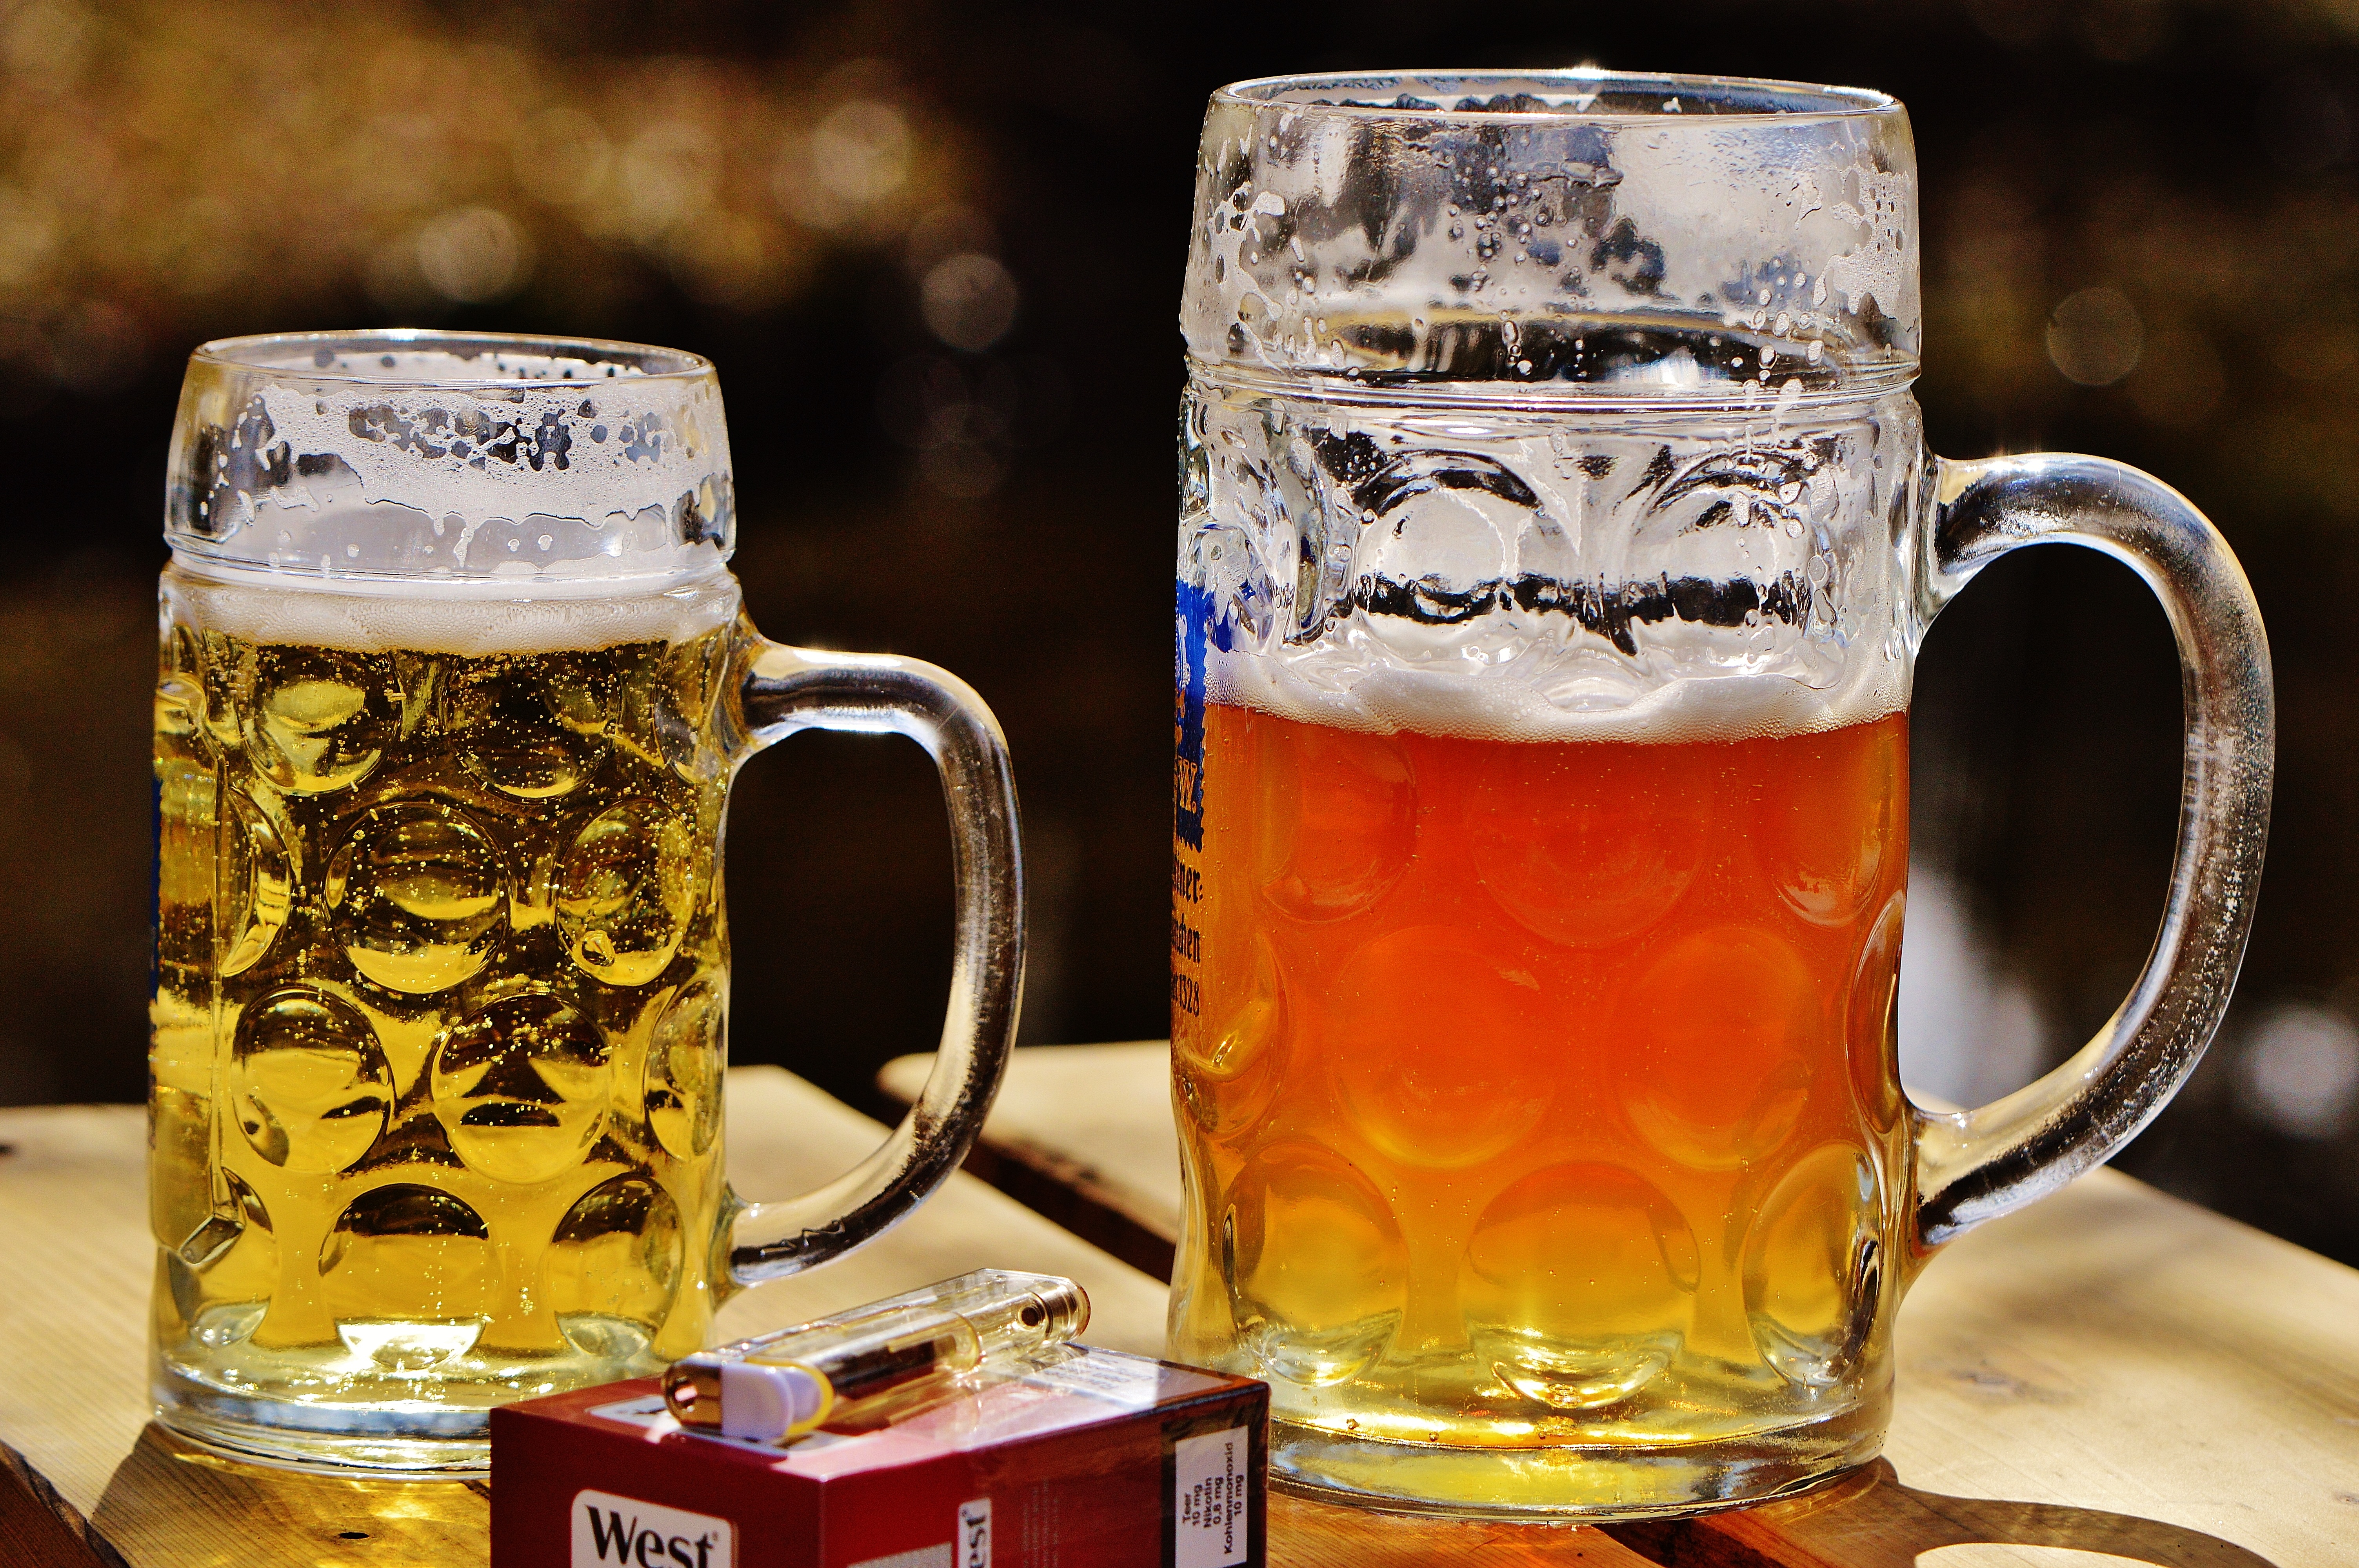
tea, glass, drink, mug, beer, lighter, tap, cigarettes, refreshment, thirst, whisky, bavaria, munich, beer garden, thirst quencher, beer mug, beer glass, glass mug, beer drinking, distilled beverage, pint us, drinkware